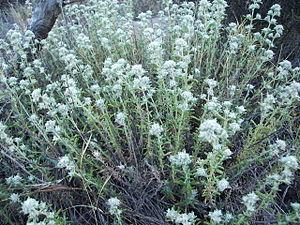
Cette liste de Tracheophyta de Bosnie-Herzégovine, ainsi que d’espèces introduites est un aperçu incomplet d’espèces de mousses, de fougères, de gymnospermes et d’angiospermes citées dans la littérature disponible en langues bosniaque, croate, serbe et serbo-croate. Cet aperçu n’inclue pas des espèces cultivées ni celles occasionnellement introduites.